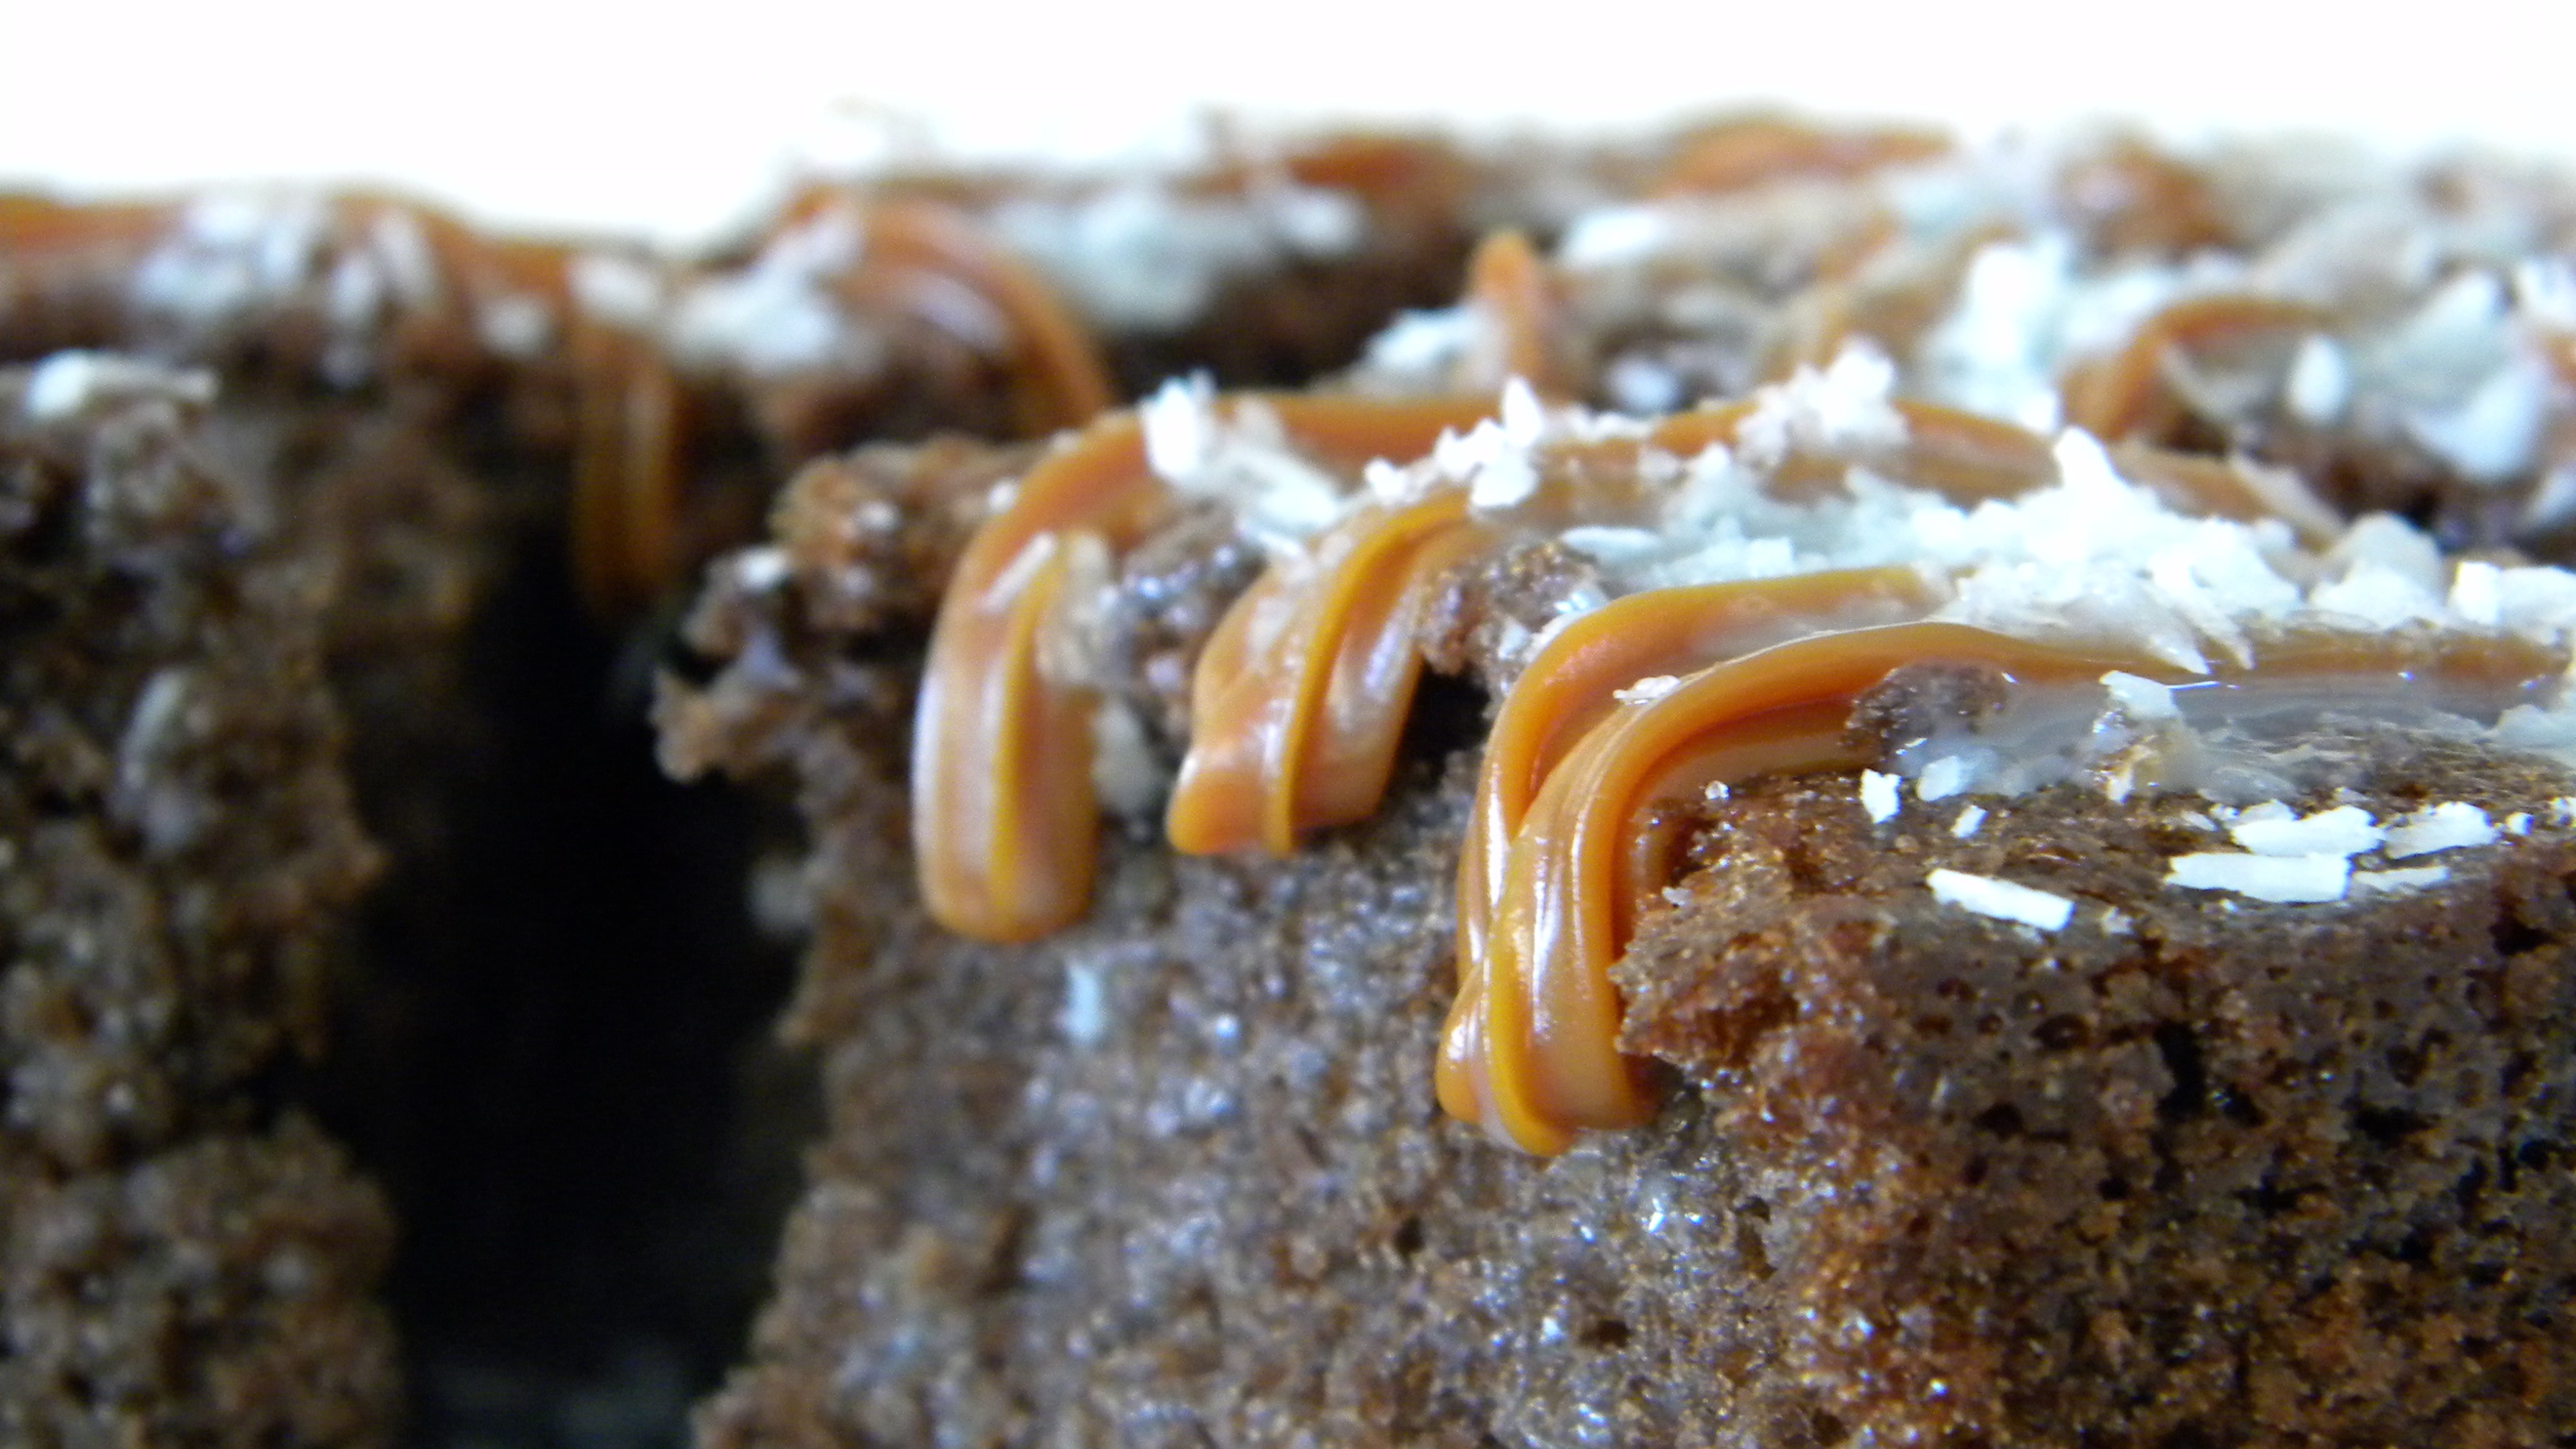
sweet, dish, food, produce, chocolate, dessert, meat, cuisine, cake, chocolate cake, snack food, chocolate brownie